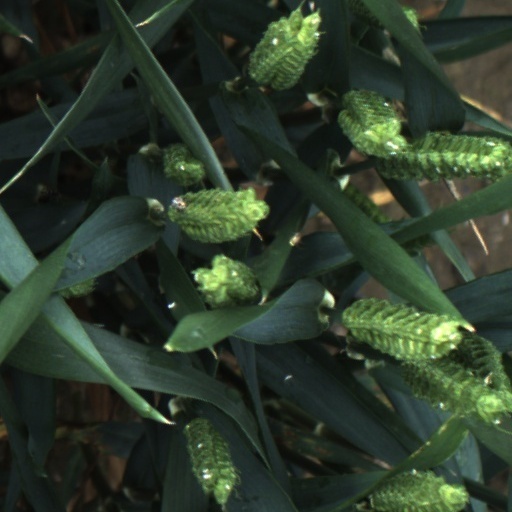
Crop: wheat